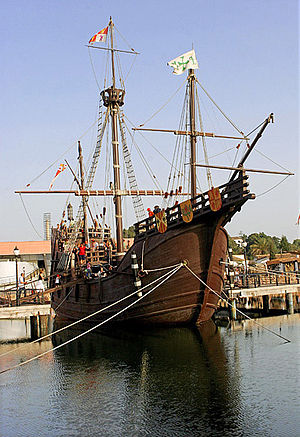
Santa María (skib)
En sejldygtig kopi i Carabelas dok, i Palos de la Frontera, Huelva.
Santa María var det største af de tre skibe, som Christopher Columbus brugte på sin første rejse over Atlanterhavet til Amerika i 1492. Hendes styrmand og ejer var Juan de la Cosa.